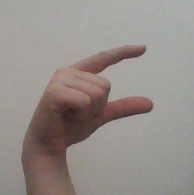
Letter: dal